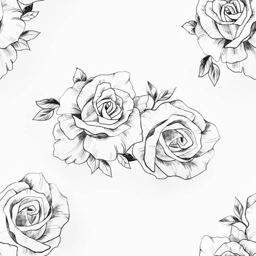
seamless pattern of a branch of beautiful roses on a white background .